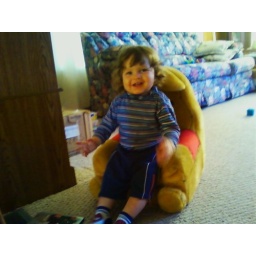
Big Boy sitting in the pooh chair